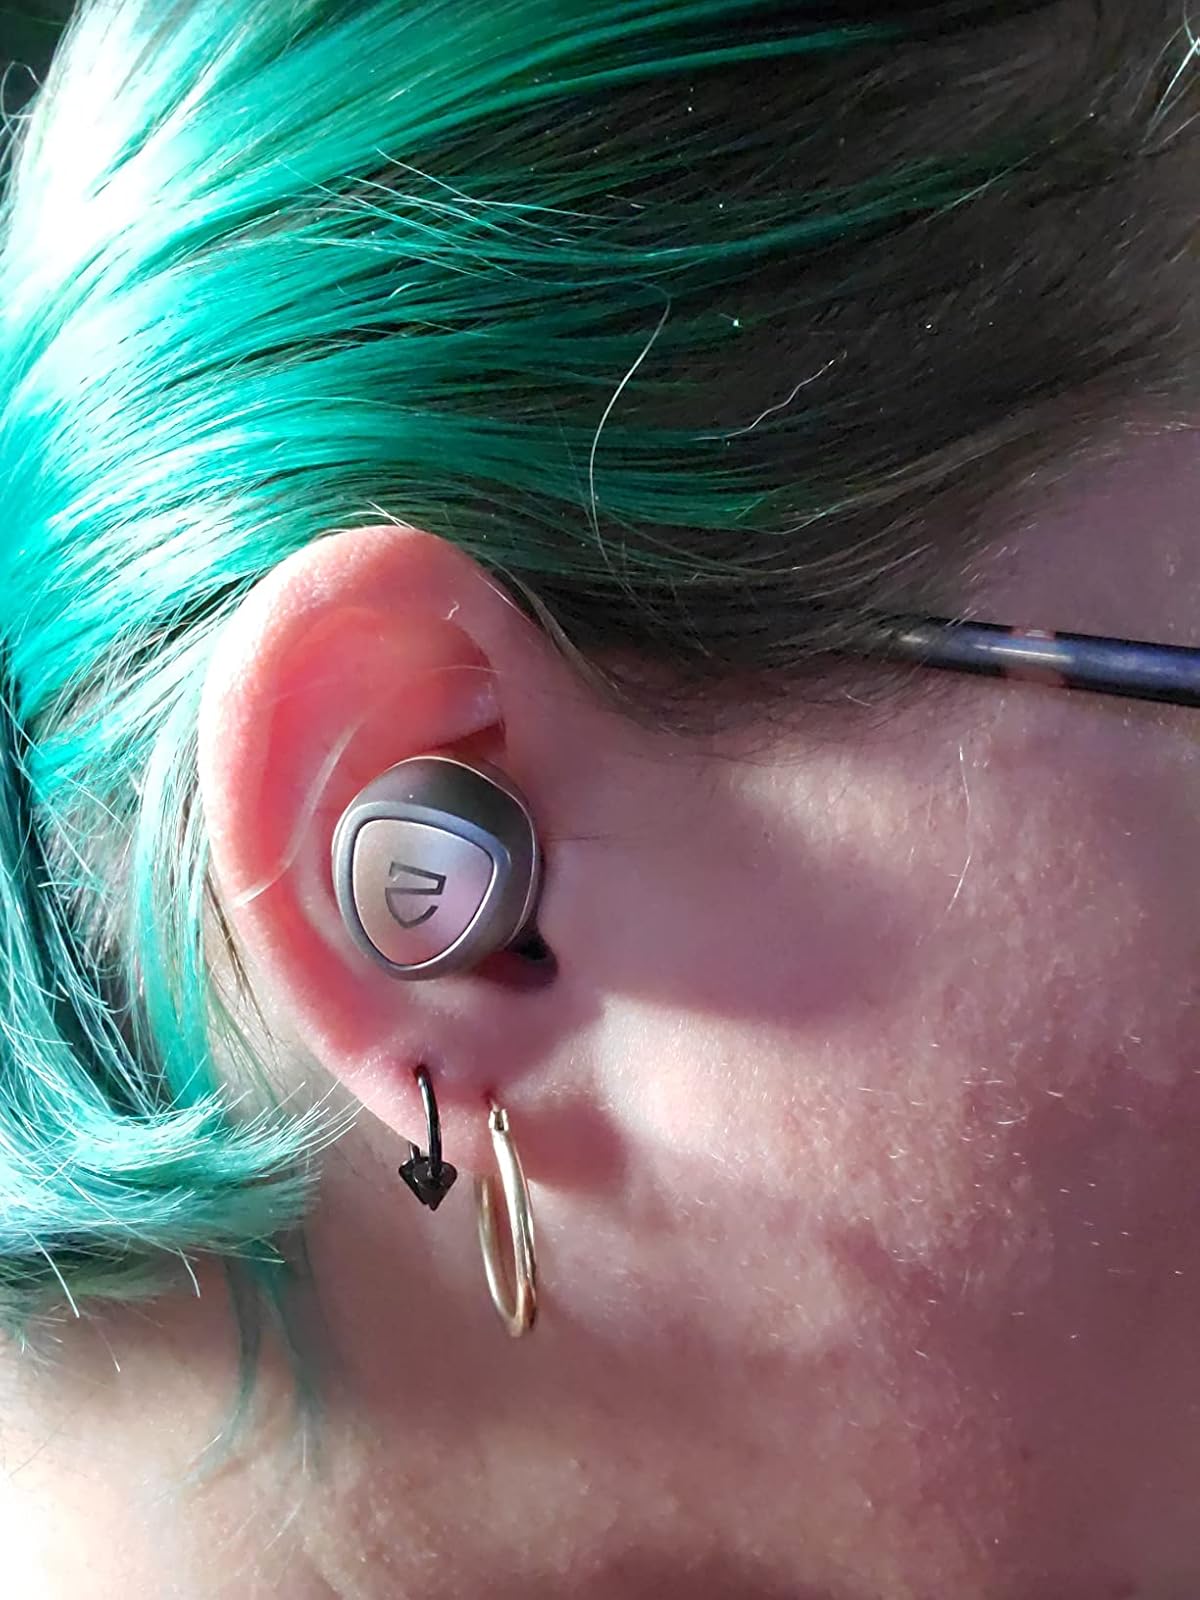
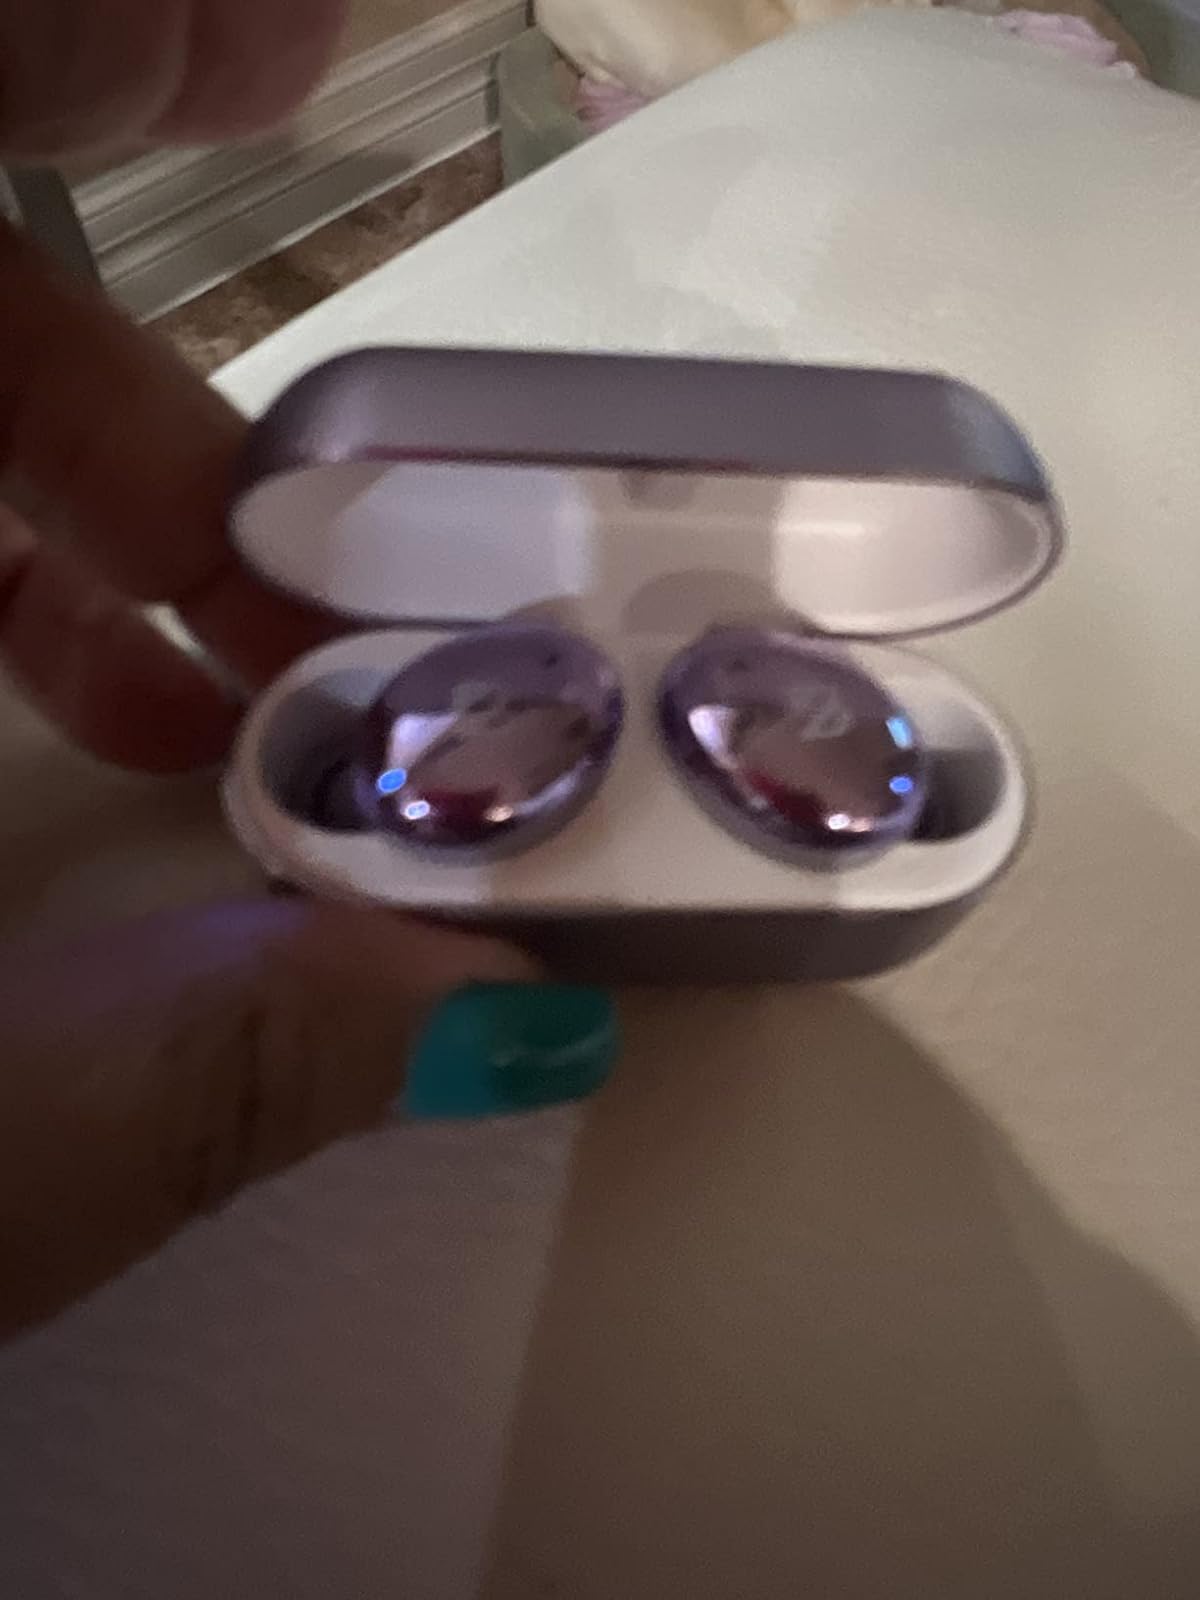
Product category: earbuds
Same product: no